Richard A. Penry

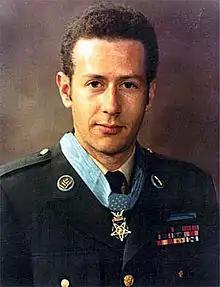

Richard Allen Penry (November 18, 1948 – May 9, 1994) was a United States Army soldier and a recipient of the United States military's highest decoration—the Medal of Honor—for his actions in the Vietnam War.